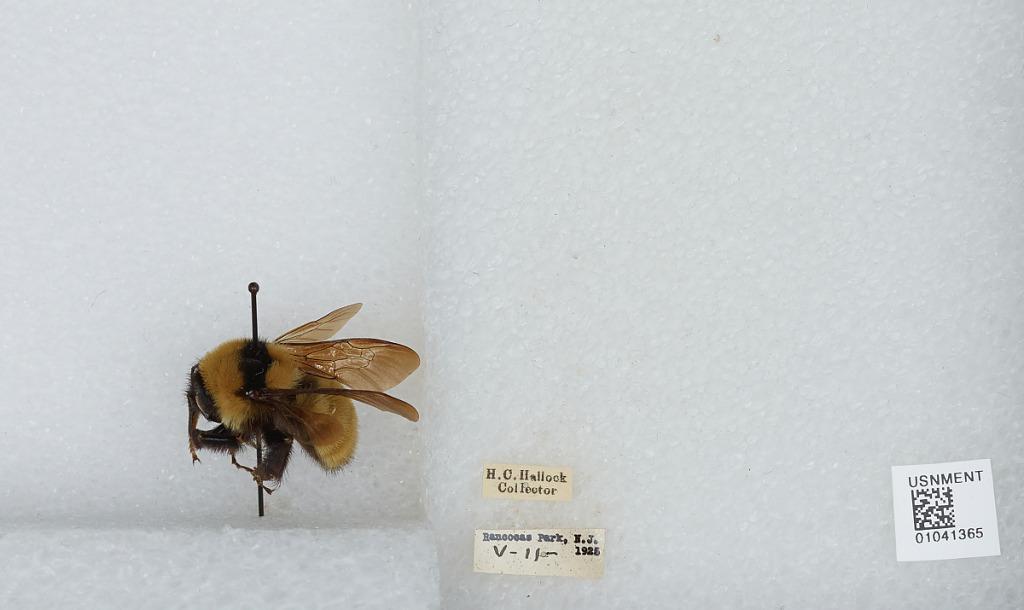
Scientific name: Bombus sp.
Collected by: H. Hallock
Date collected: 1925-5-11
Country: United States
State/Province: New Jersey
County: Burlington
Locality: Rancocas Park
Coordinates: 39.9931, -74.8528